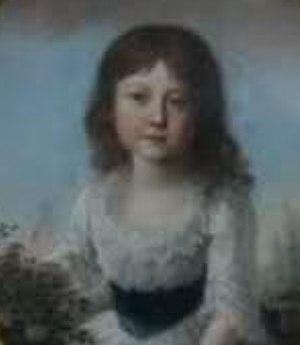
La princesse Charlotte de Saxe-Hildburghausen est la fille de Frédéric Iᵉʳ de Saxe-Hildburghausen et de son épouse, Charlotte de Mecklembourg-Strelitz. Elle est l'épouse du prince Paul-Charles de Wurtemberg et la mère de ses cinq enfants.